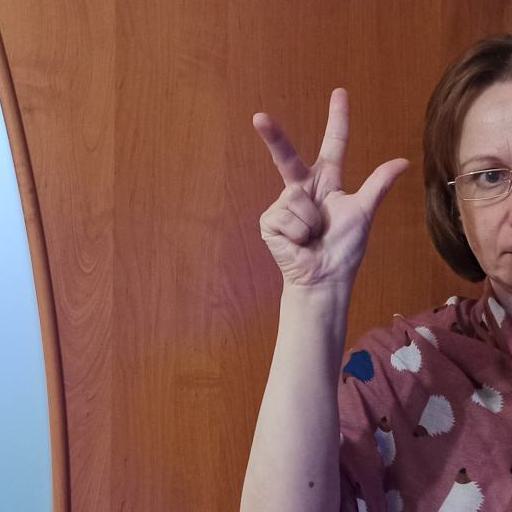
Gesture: three2